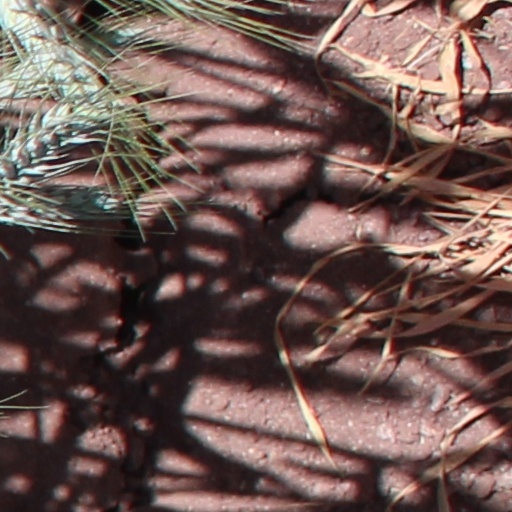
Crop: wheat